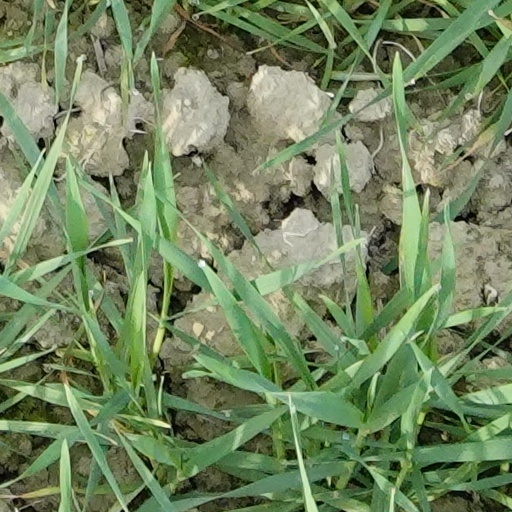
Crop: wheat